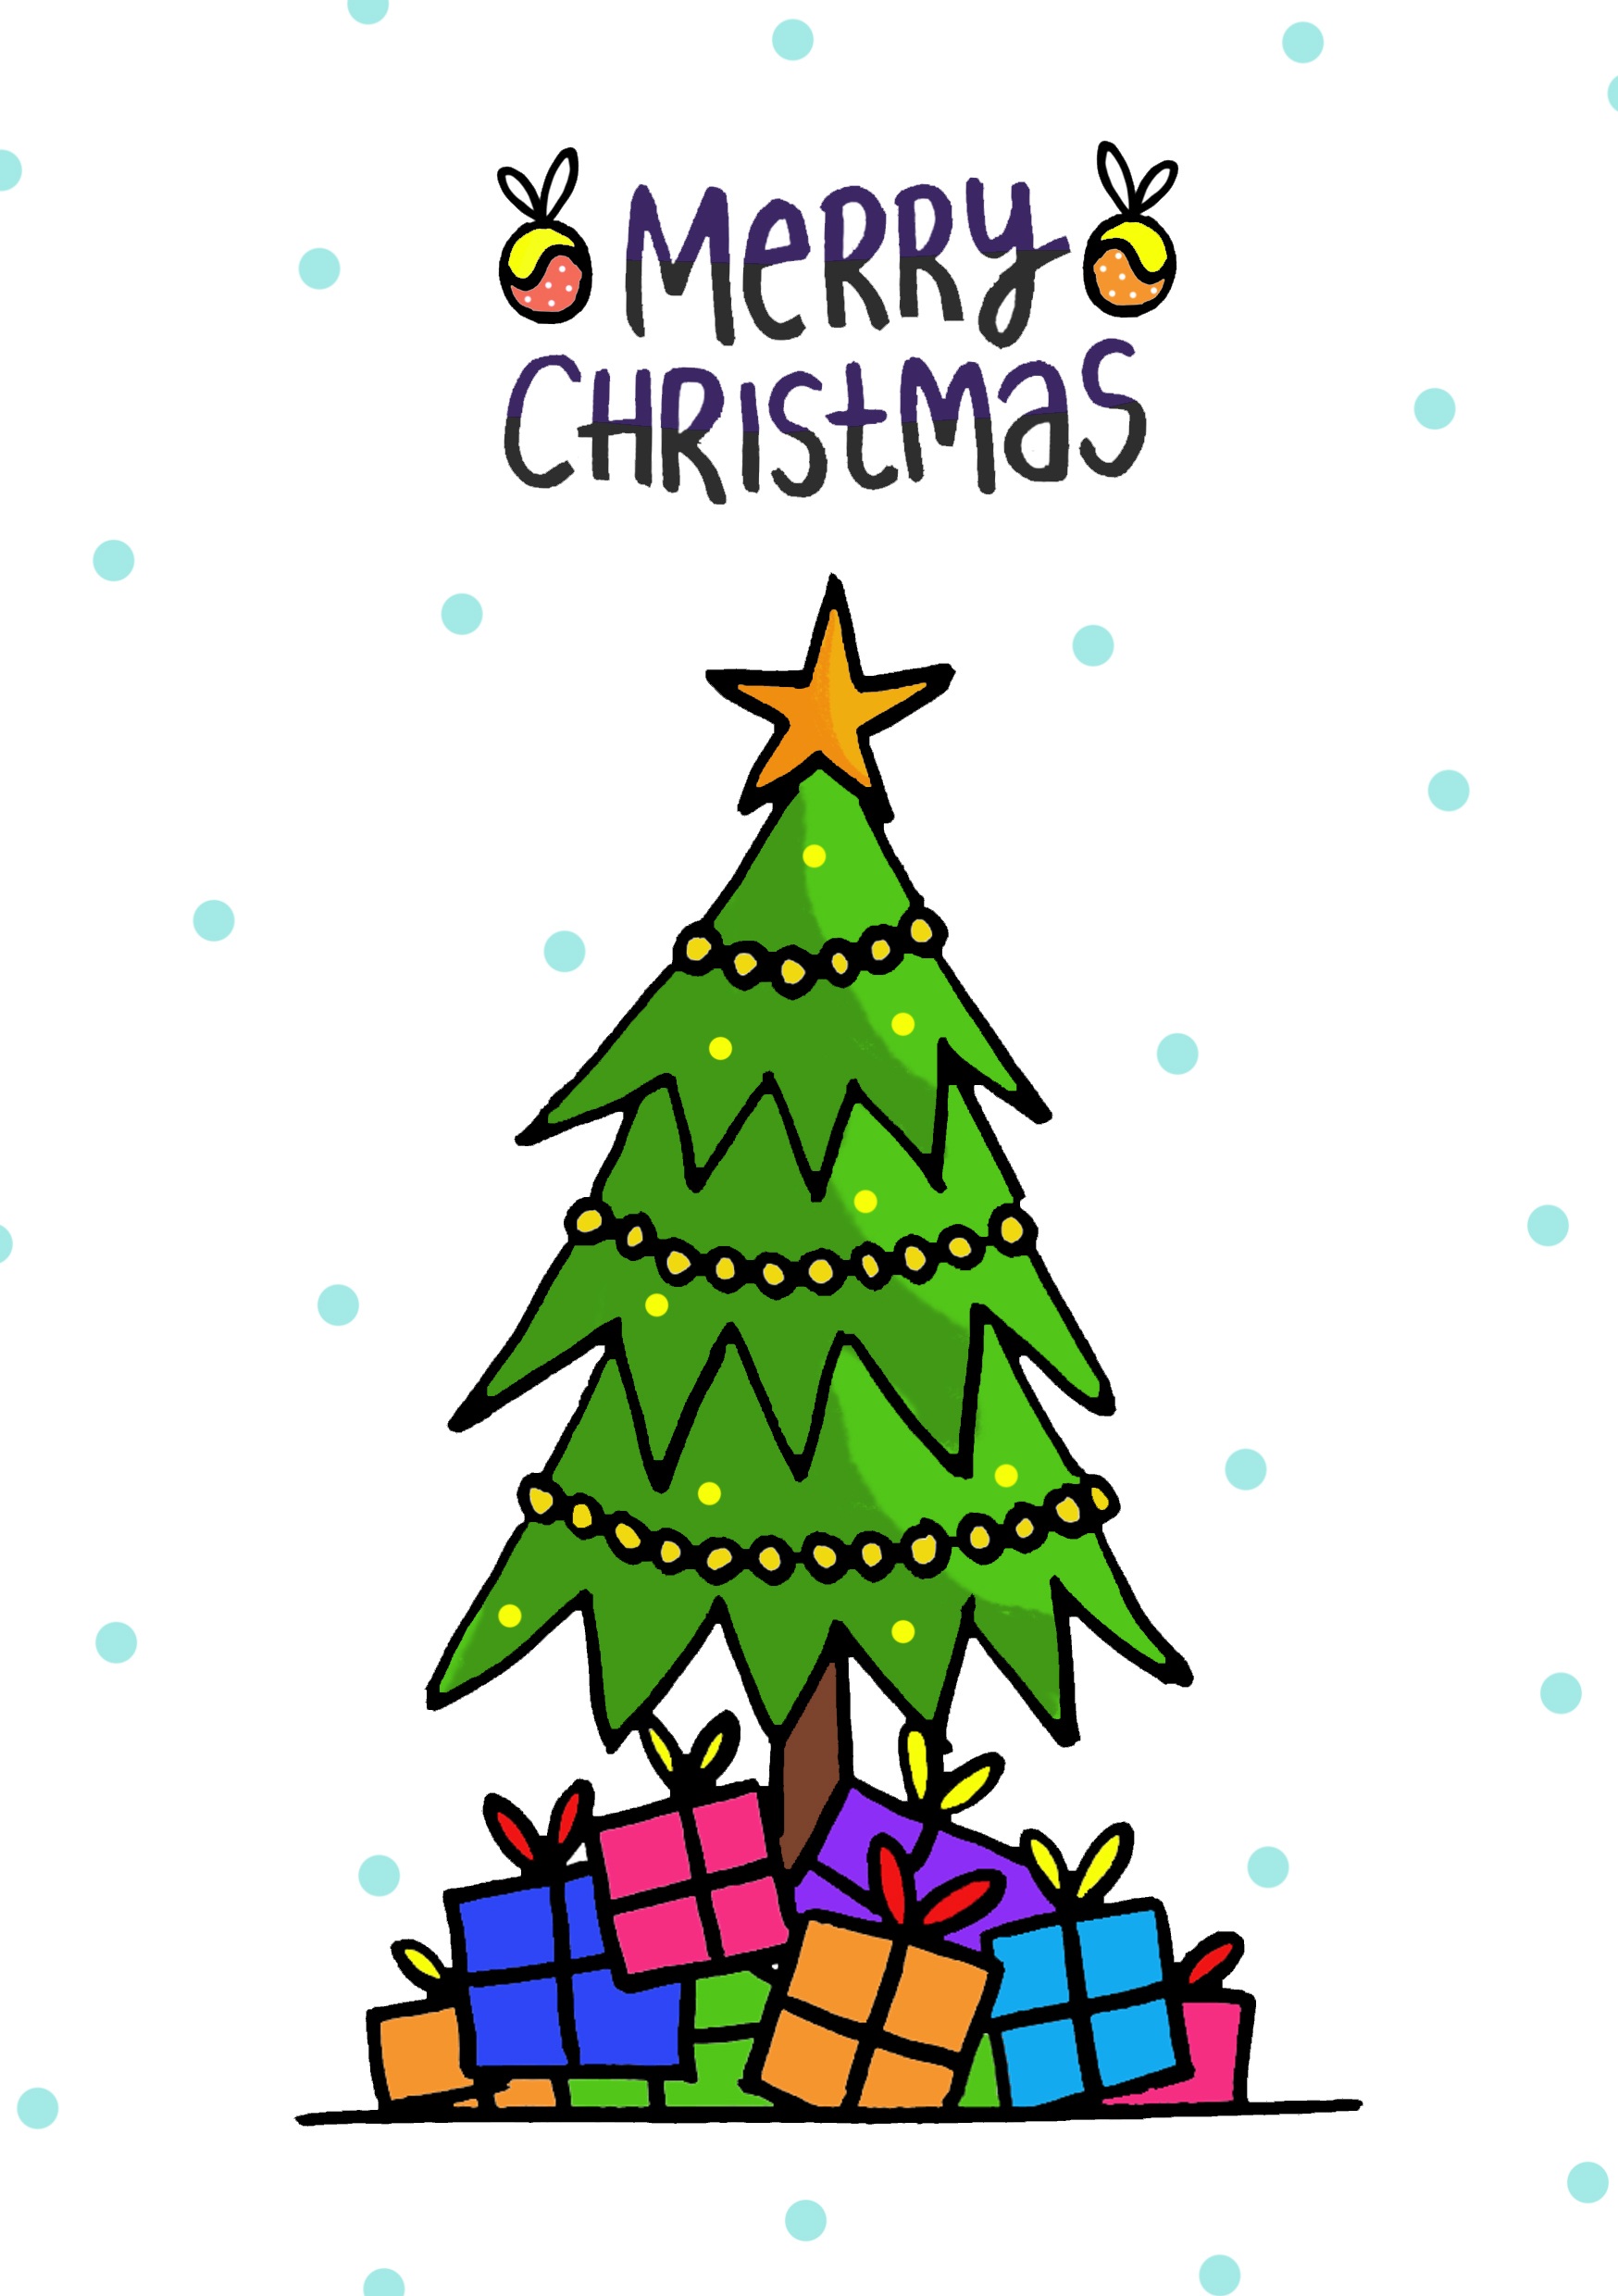
tree, snow, cold, winter, white, star, celebration, pine, gift, decoration, line, green, red, holiday, christmas, fir, christmas tree, season, snowflake, festive, ornament, celebrate, card, font, illustration, design, year, seasonal, ball, new, december, xmas, shape, clip art, christmas trees, christmas tree background, christmas tree vector